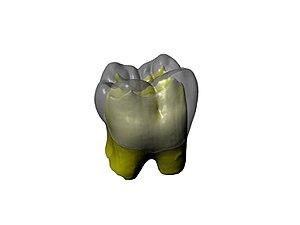
Paleoanthropologie assitée par ordinateur - Reconstitution virtuelle d'une dent.
José Braga, né le 24 février 1967 à Clermont-Ferrand, est un paléoanthropologue français, professeur à l'université Toulouse-III-Paul-Sabatier depuis 2006. Il mène depuis plusieurs années des fouilles archéologiques sur des sites préhistoriques du Gauteng, en Afrique du Sud. Ses recherches sont centrées sur la période correspondant aux plus anciens vestiges fossiles laissés par les Paranthropes et les premiers représentants du genre Homo, il y a plus de 2 millions d'années. Elles s'appuient sur des méthodes d'analyse mathématique innovantes appliquées à la morphométrie 3D.